Weltrichia

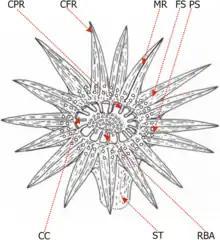
Diagram of "Weltrichia givulescui." Labels: CFR Centrifugal ray; CPR Centripetal ray; MR Median ridge; FS Fibrous strand; PS Pollen sac position (in this case, pollen sac attachment); CC Central cup; RBA Resin (resinous) body or attractant; ST Stalk

Although the morphology of "Weltrichia" is highly variable, the overall morphology consists of a central cup-like structure surrounded by a number of radially symmetrical outward projecting rays, to which are attached bivalve-shaped pollen sacs/synangia. The number of rays varies from 9/10 to 30, depending on the species, and the total diameter from to over . Both the cup and rays usually (but not always) have substantial thickness, in some of the thicker species the structure is noticeably woody. The pollen is monocolpate and elliptical. In some species, additional rays project over the central cup, and attractants/resinous substances are present within the cup. The rays also sometimes have ridges, trichomes, appendages, striae and/or unipinnate (pedicellate) pollen sacs present. Species of "Weltrichia" appear to have primarily been wind pollinated, though some species may have been pollinated by insects, such as beetles. They were borne by the same plants that also bore female ovulate cones assigned to "Williamsonia." It is unclear whether the parent plants were monoecious (having both structures on one plant) or dioecious (where each plant only has one gender of reproductive organ). At least some bearers of "Weltrichia", such as "Kimuriella" from the Late Jurassic of Japan were low growing divaricately branching shrubs with a maximum height of 2–3 metres, while others such as "Williamsonia gigas" may have been more cycad-like in morphology.